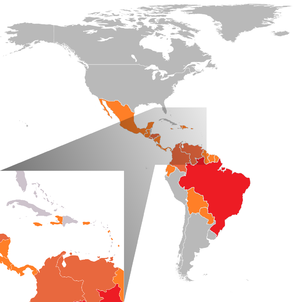
Propagation du virus Zika en Amérique à février 2016.
La maladie à virus Zika, également appelée infection à virus Zika, fièvre Zika, voire simplement Zika, est une maladie infectieuse provoquée par le virus Zika, un flavivirus transmis par la piqûre d'un moustique infecté du genre Aedes ; il s'agit du seul arbovirus pour lequel une transmission sexuelle a également été mise en évidence.